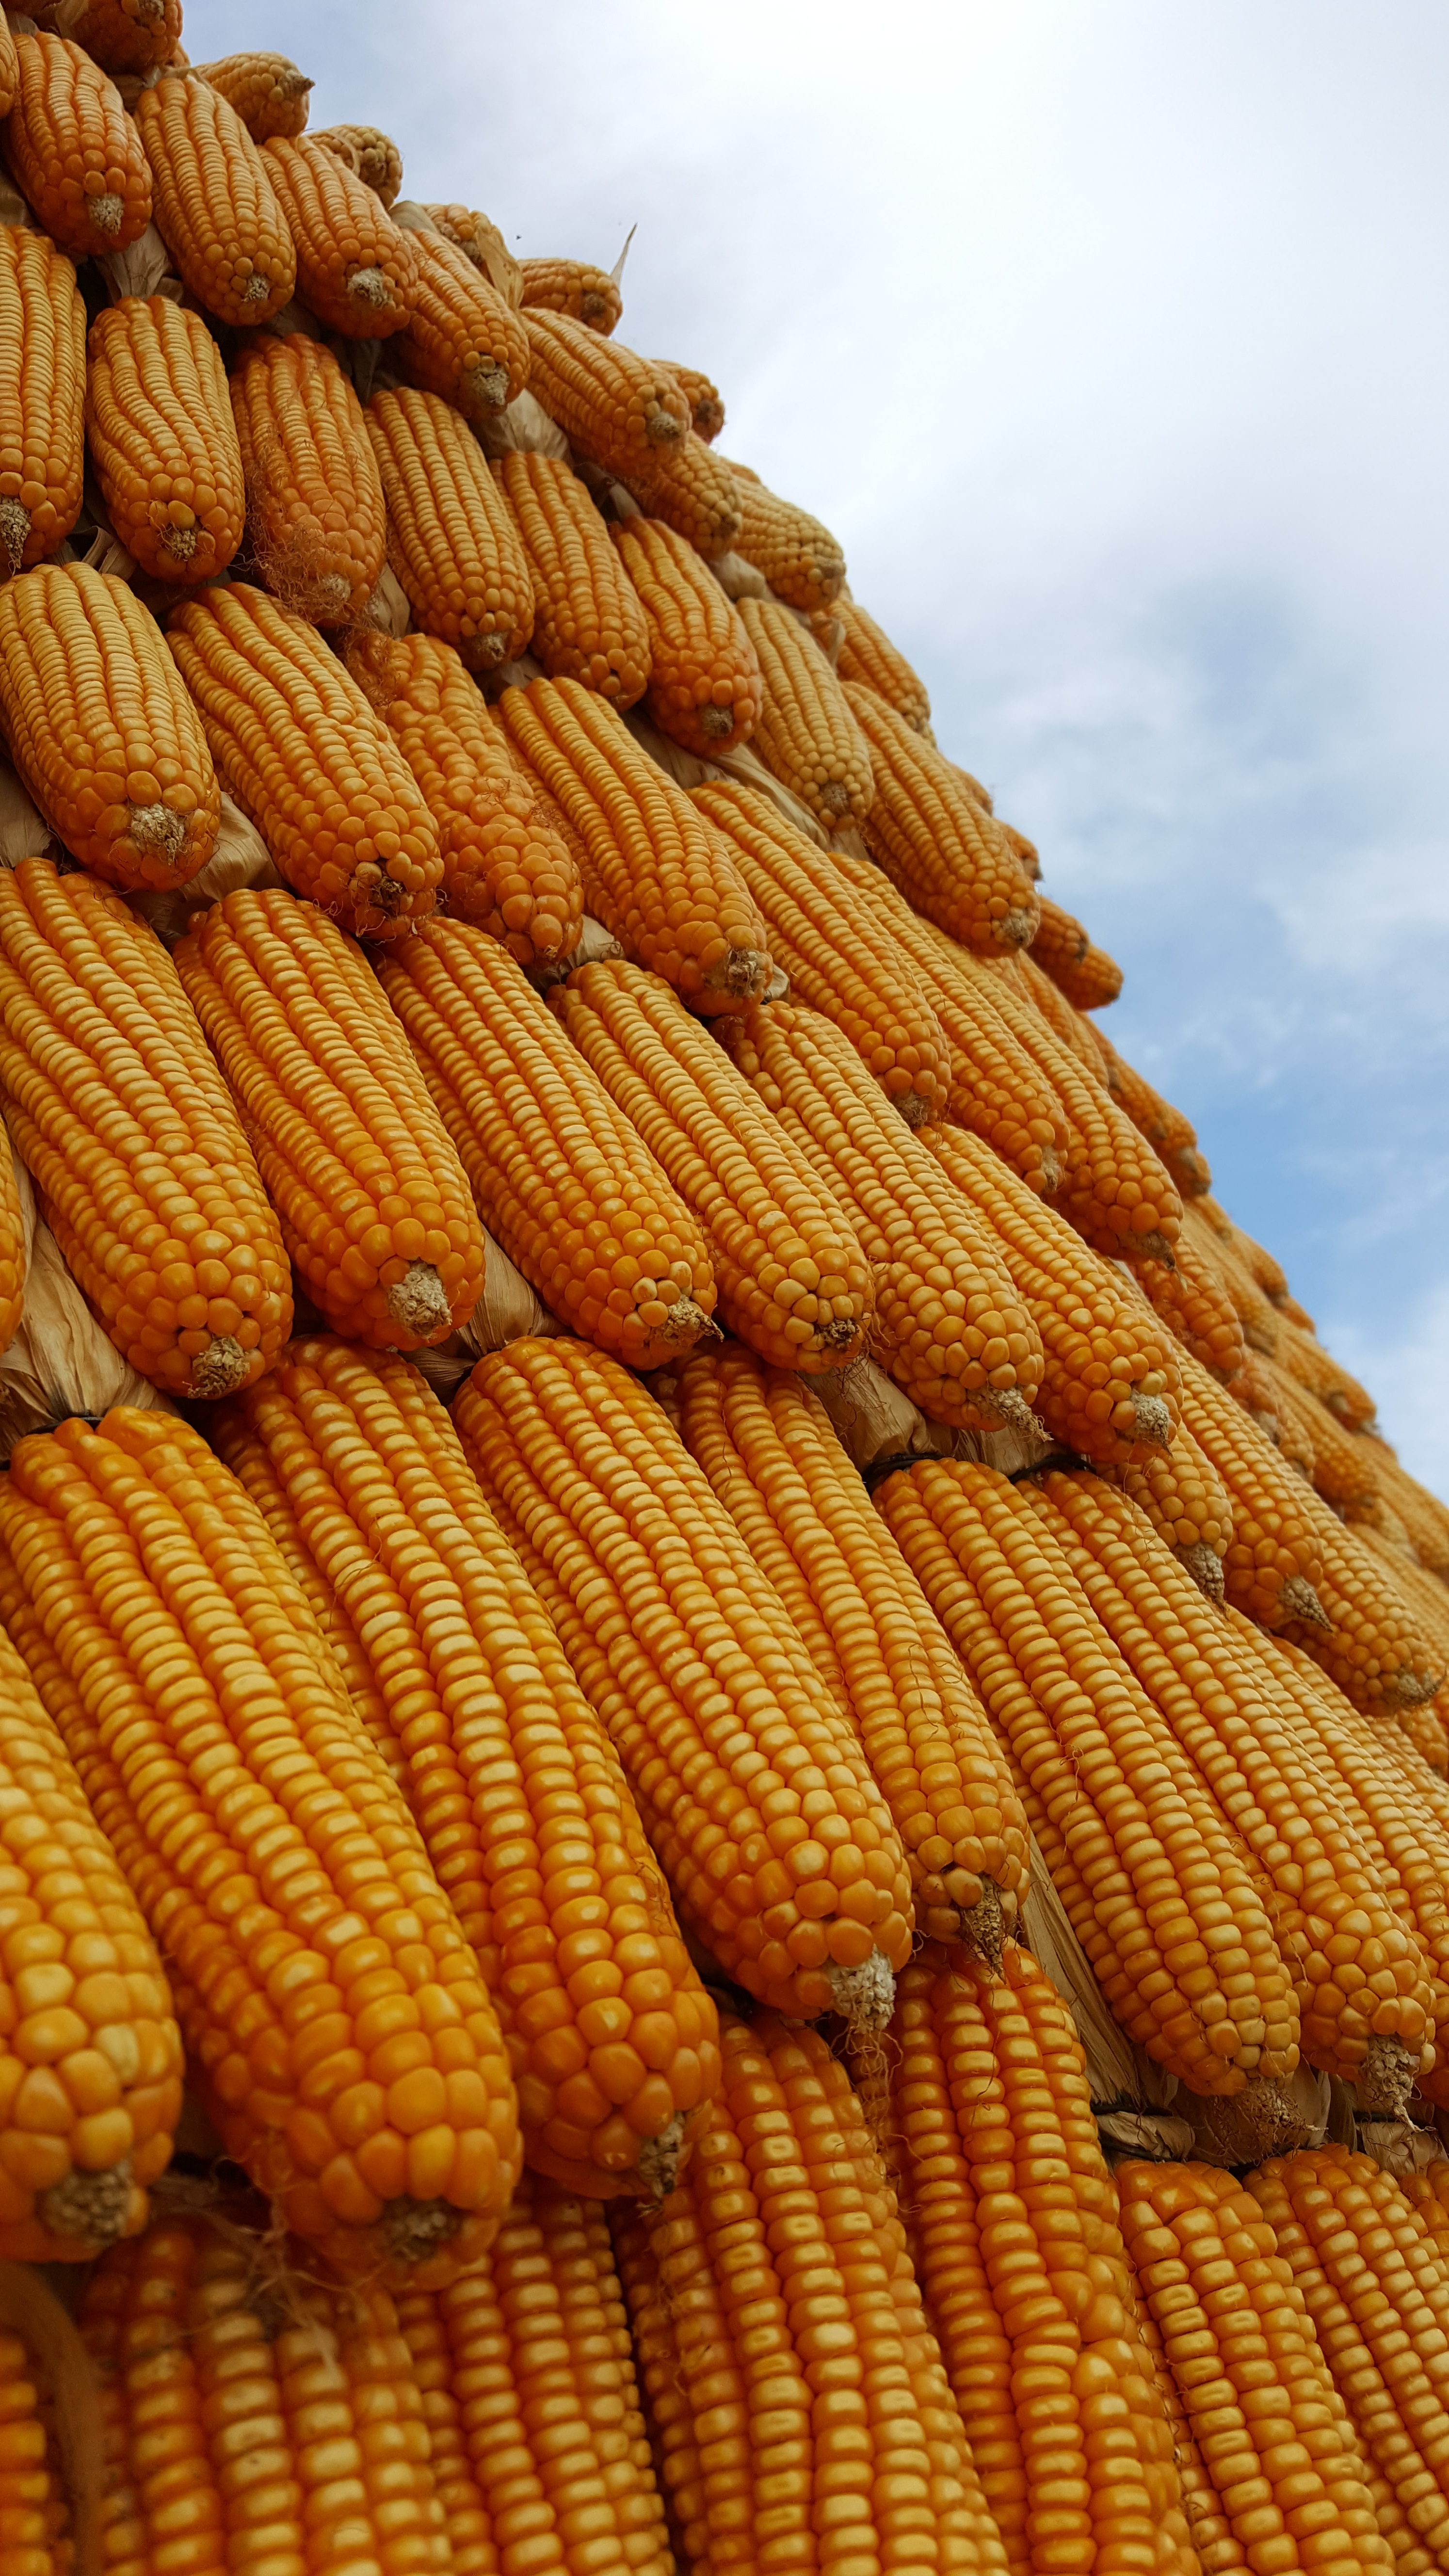
plant, sky, dish, food, produce, crop, corn, agriculture, maize, corn on the cob, junk food, grass family, land plant